St Andrew Hubbard

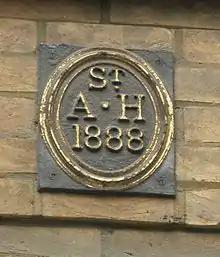
Parish boundary mark.

St Andrew Hubbard was a parish church in the Billingsgate ward of the City of London. It was destroyed in the Great Fire of London in 1666, and not rebuilt.